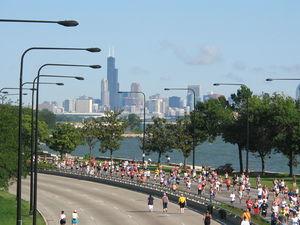
Le Marathon de Chicago, désormais connu sous le nom de Bank of America Chicago Marathon, par application d'un naming, est l'un des principaux marathons mondiaux. À ce titre, il figure au calendrier du World Marathon Majors, compétition internationale qui regroupe depuis 2006 les six plus grands marathons au monde, les Marathons de Berlin, Boston, Chicago, Londres, New York et de Tokyo, auxquels s'ajoutent le marathon des Championnats du monde d'athlétisme et des Jeux olympiques les années où se déroulent ces compétitions.